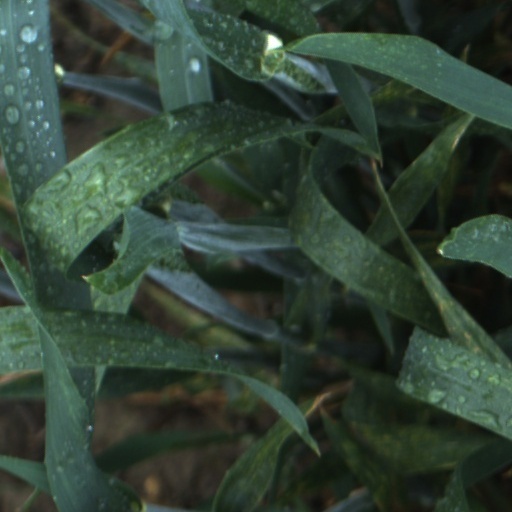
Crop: wheat